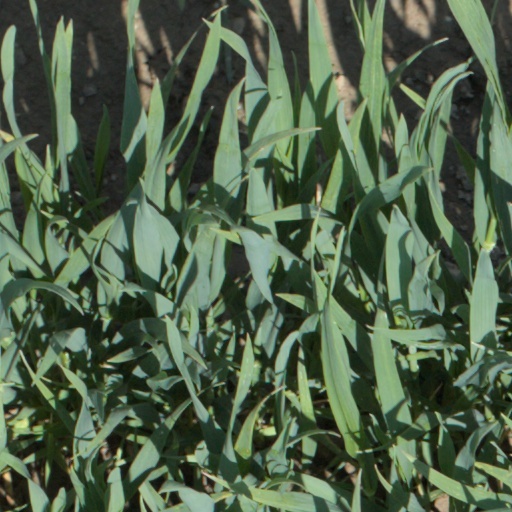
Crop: wheat